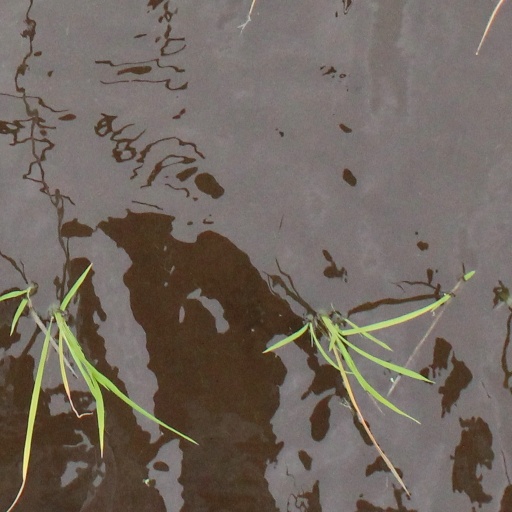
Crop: rice